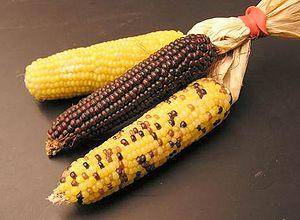
Le maïs, appelé blé d’Inde au Canada, est une plante herbacée tropicale annuelle de la famille des Poacées, largement cultivée comme céréale pour ses grains riches en amidon, mais aussi comme plante fourragère. Le terme désigne aussi le grain de maïs lui-même.